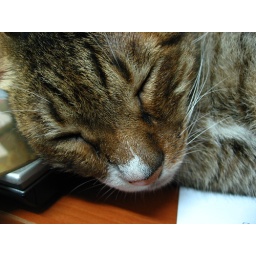
Ivan sleeping in front of the laptop